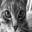
Label: cat